Queensland C18 class locomotive

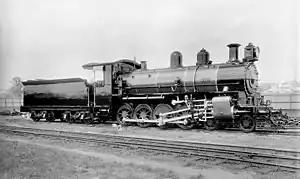
C18 Class Locomotive No.692 Ipswich Depot

The Queensland Railways C18 class locomotive was a class of 4-8-0 steam locomotives operated by the Queensland Railways.